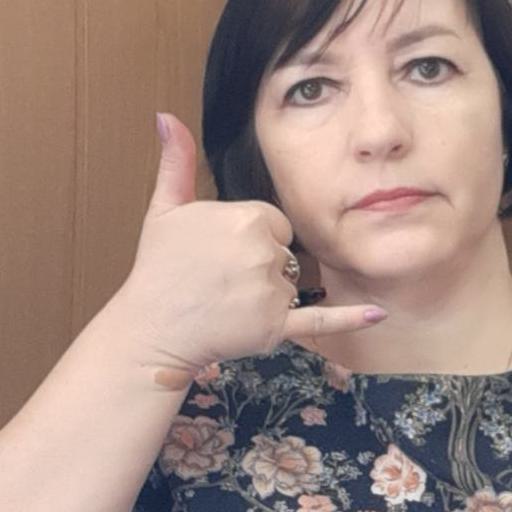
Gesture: call